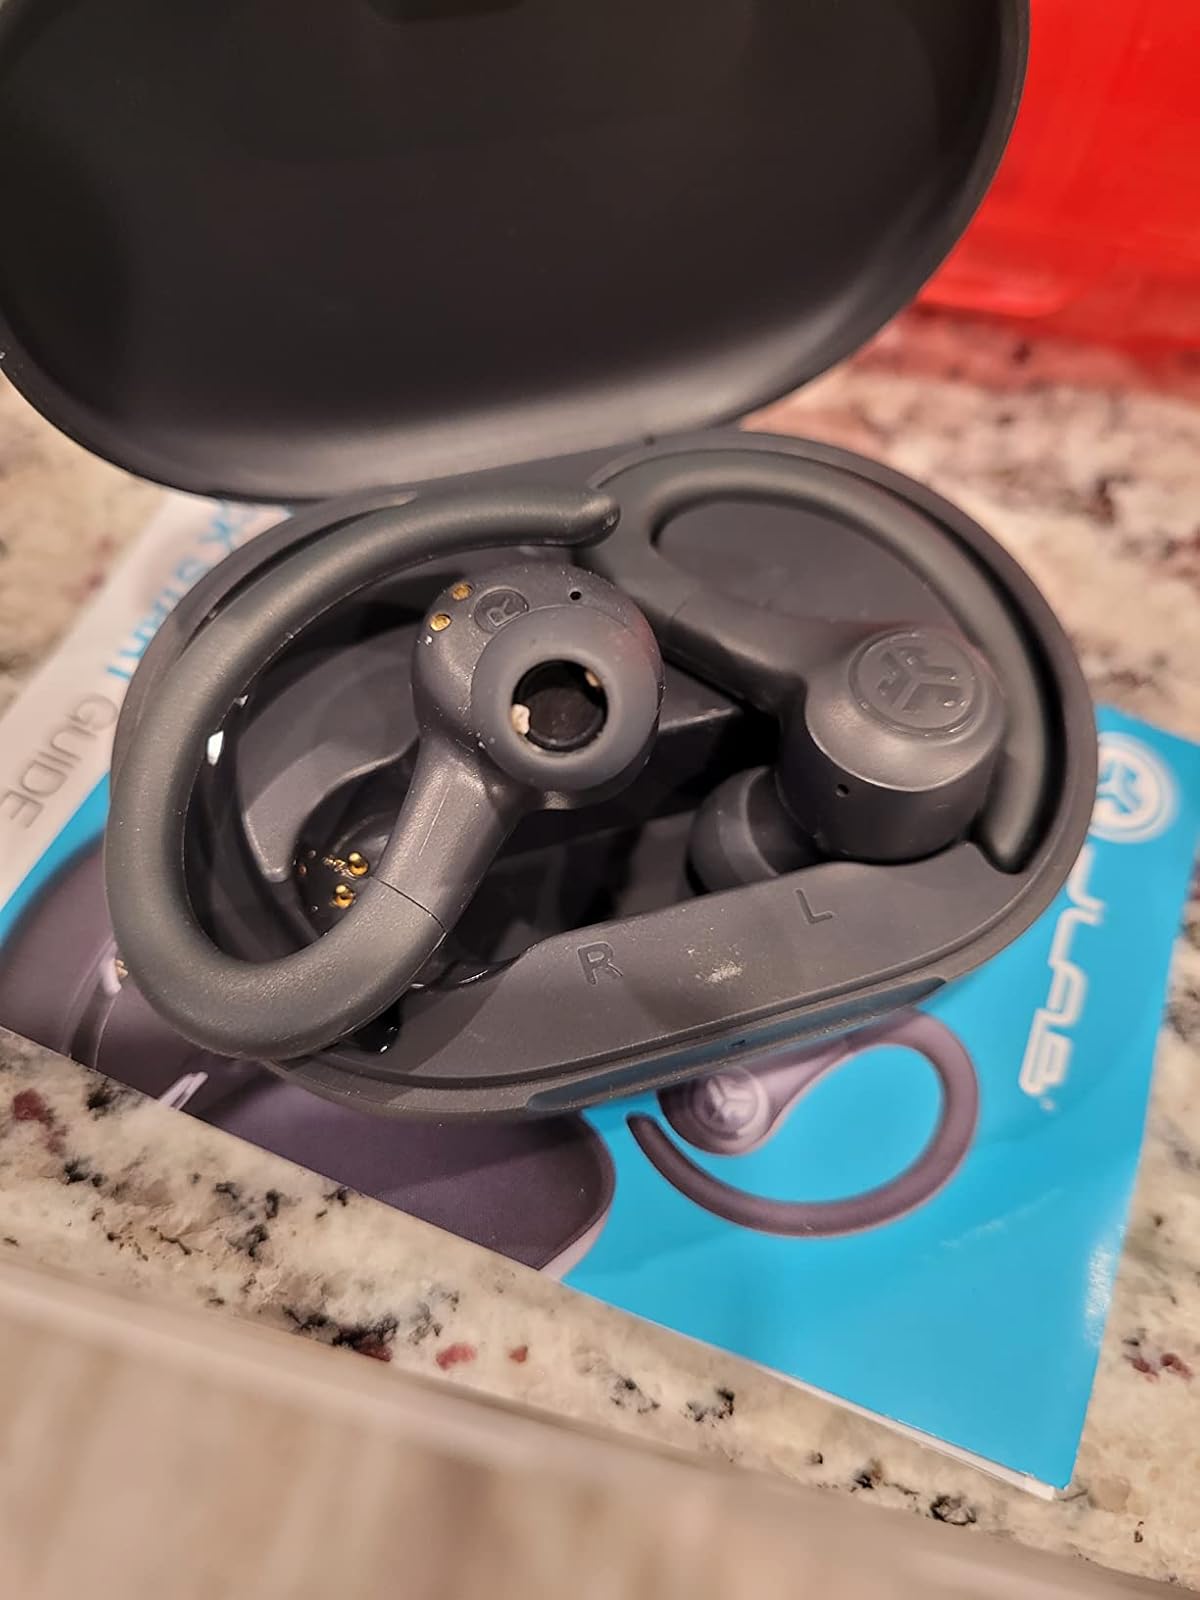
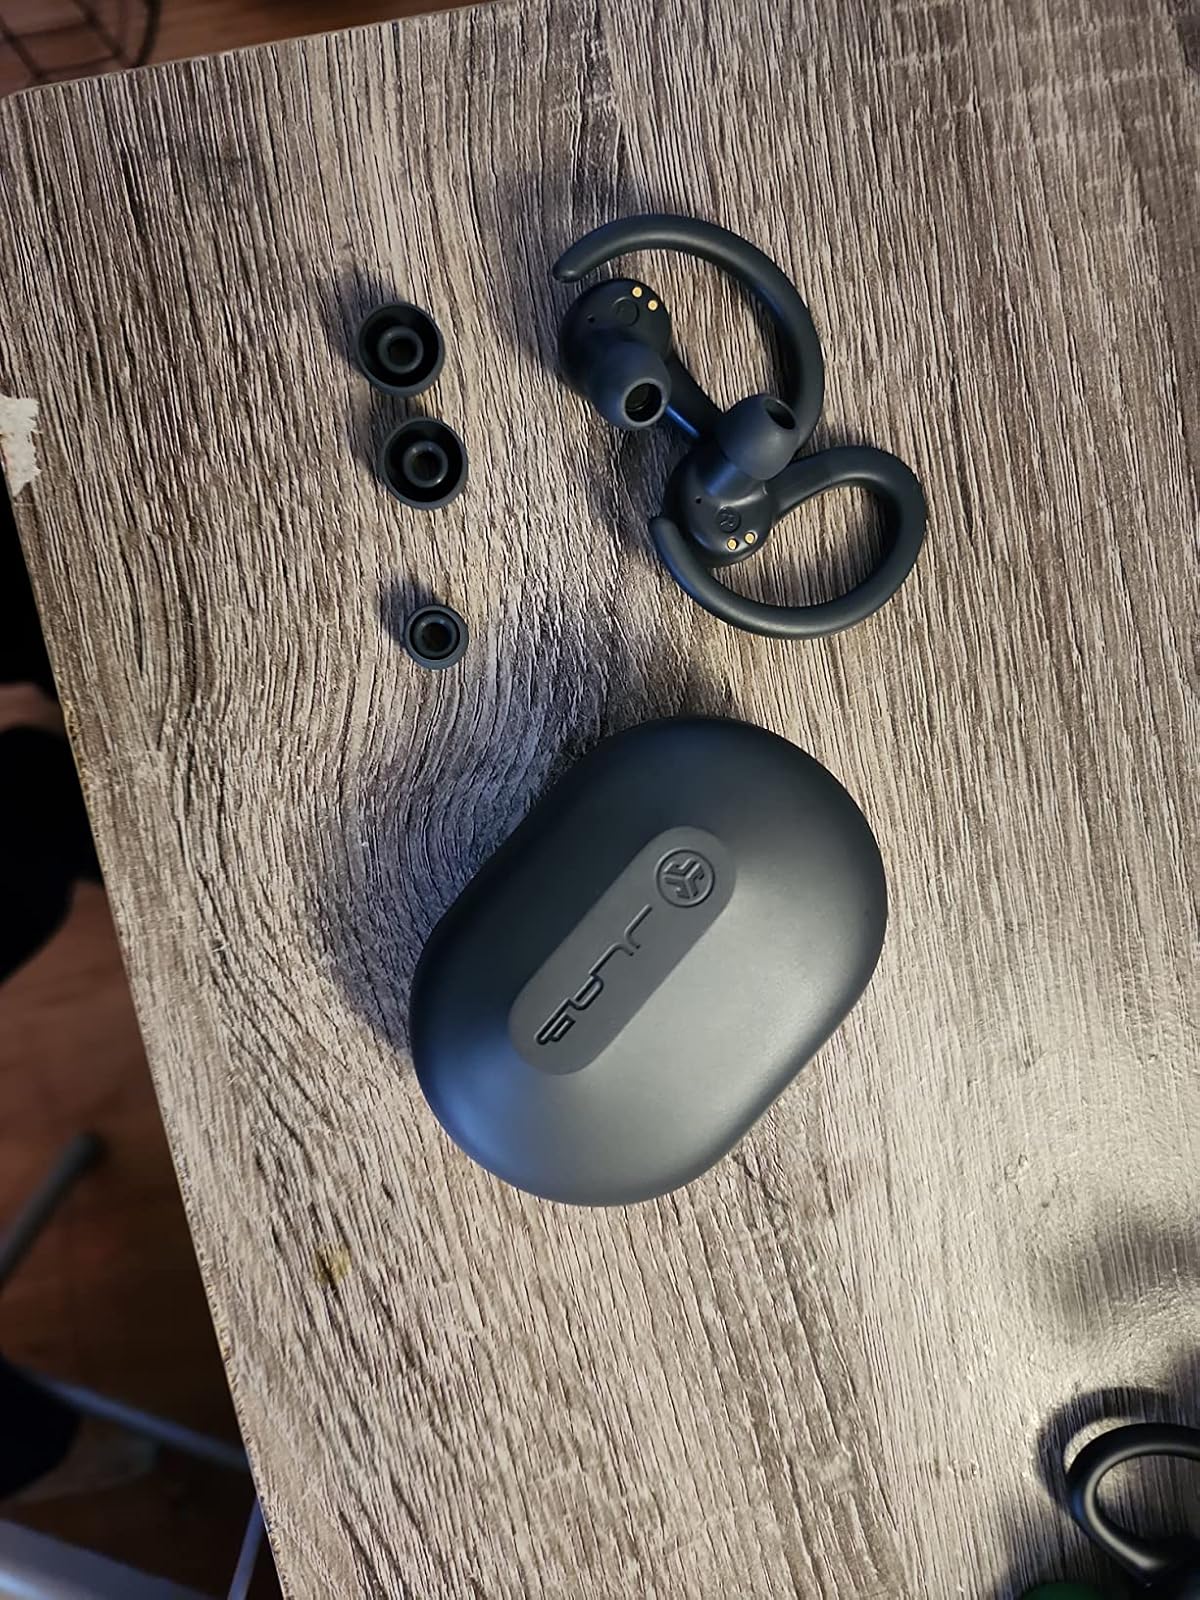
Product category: earbuds
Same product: yes